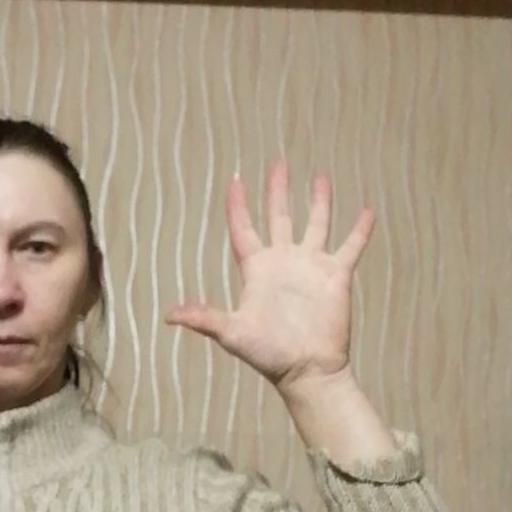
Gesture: palm